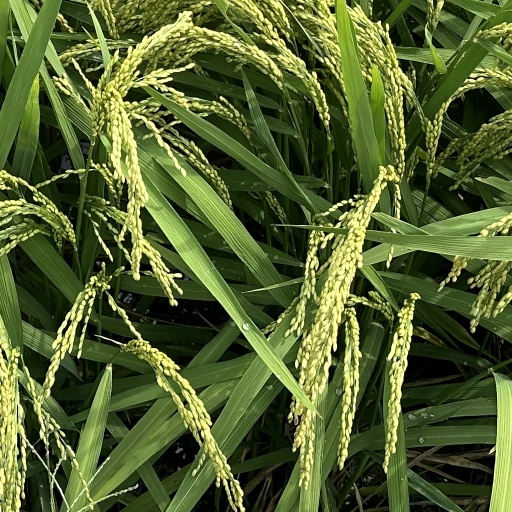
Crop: rice